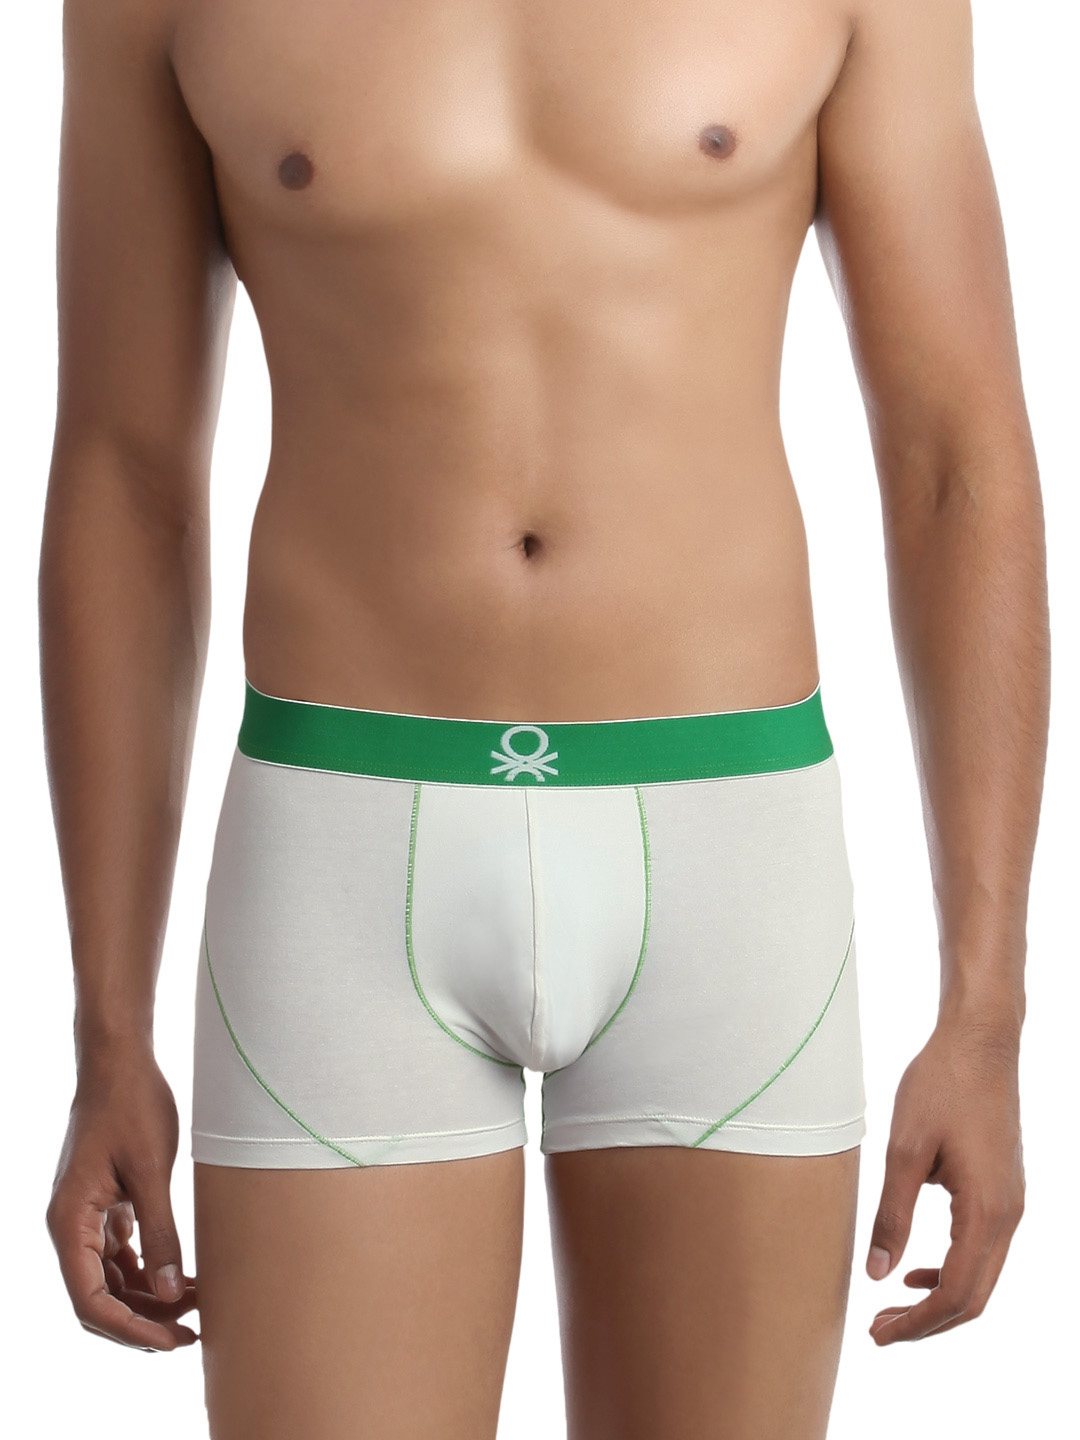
Undercolors of Benetton Men White Boxer Trunks
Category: Apparel / Innerwear / Trunk
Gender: Men
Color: White
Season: Summer 2016
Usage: Casual